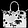
Label: Bag